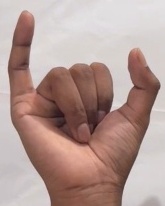
ASL sign: Y